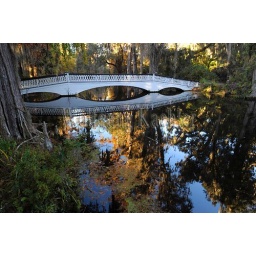
Usa, south carolina, near charleston, magnolia plantation and gardens in fall, white bridge and trees reflecting in pond